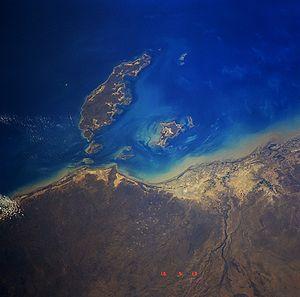
L'île Mornington est la plus grande des 22 îles qui forment l'archipel des îles Wellesley. Elle est située dans le golfe de Carpentarie au nord de l'Australie, dans l'État du Queensland. Le point culminant de l'île est de 150 m et sa population de 1 000 personnes résidant pour la plupart à Gununa, au sud-est de l'île. La majorité des habitants est formée d'aborigènes : les Lardil sont le plus ancien et important groupe de l'île et est considéré comme le propriétaire traditionnel de l'ile et des eaux environnantes. Les Kiadilt sont arrivés récemment depuis l'île voisine de Bentinck Island, quand les eaux douces de l'île ont été contaminées par de l'eau salée lors d'un cyclone.